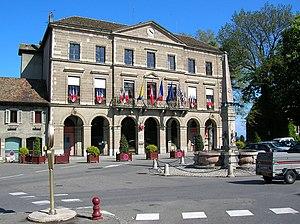
Mairie de Thonon-les-Bains (Haute-Savoie, France).
La comparaison des droits positifs entre la France et l'Algérie en matière de mariages est un cas courant de droit international : si dans les deux pays le mariage est un des actes les plus importants de la vie, les fondements juridiques qui encadrent cette union sont fort différents. Alors que dans le premier pays le mariage est civil, il est d'inspiration religieuse dans le second. Ainsi, les prérequis, les conséquences, la dissolution ainsi que les conséquences de la dissolution de cet acte juridique majeur sont fondamentalement éloignées.
L'hôtel de ville de Thonon-les-Bains est un hôtel de ville situé à Thonon-les-Bains, en France.
Le Football Croix-de-Savoie 74 est un club de football français créé en 2003, né de la fusion du Football Club de Gaillard et du Football Club de Ville-la-Grand, deux clubs hauts-savoyards. En 2007, le club fusionne avec l'Olympique Thonon Chablais pour former l'Olympique Croix de Savoie 74 qui deviendra en 2009 l'Évian Thonon Gaillard Football Club.
Cet article recense les monuments historiques de la Haute-Savoie, en France.